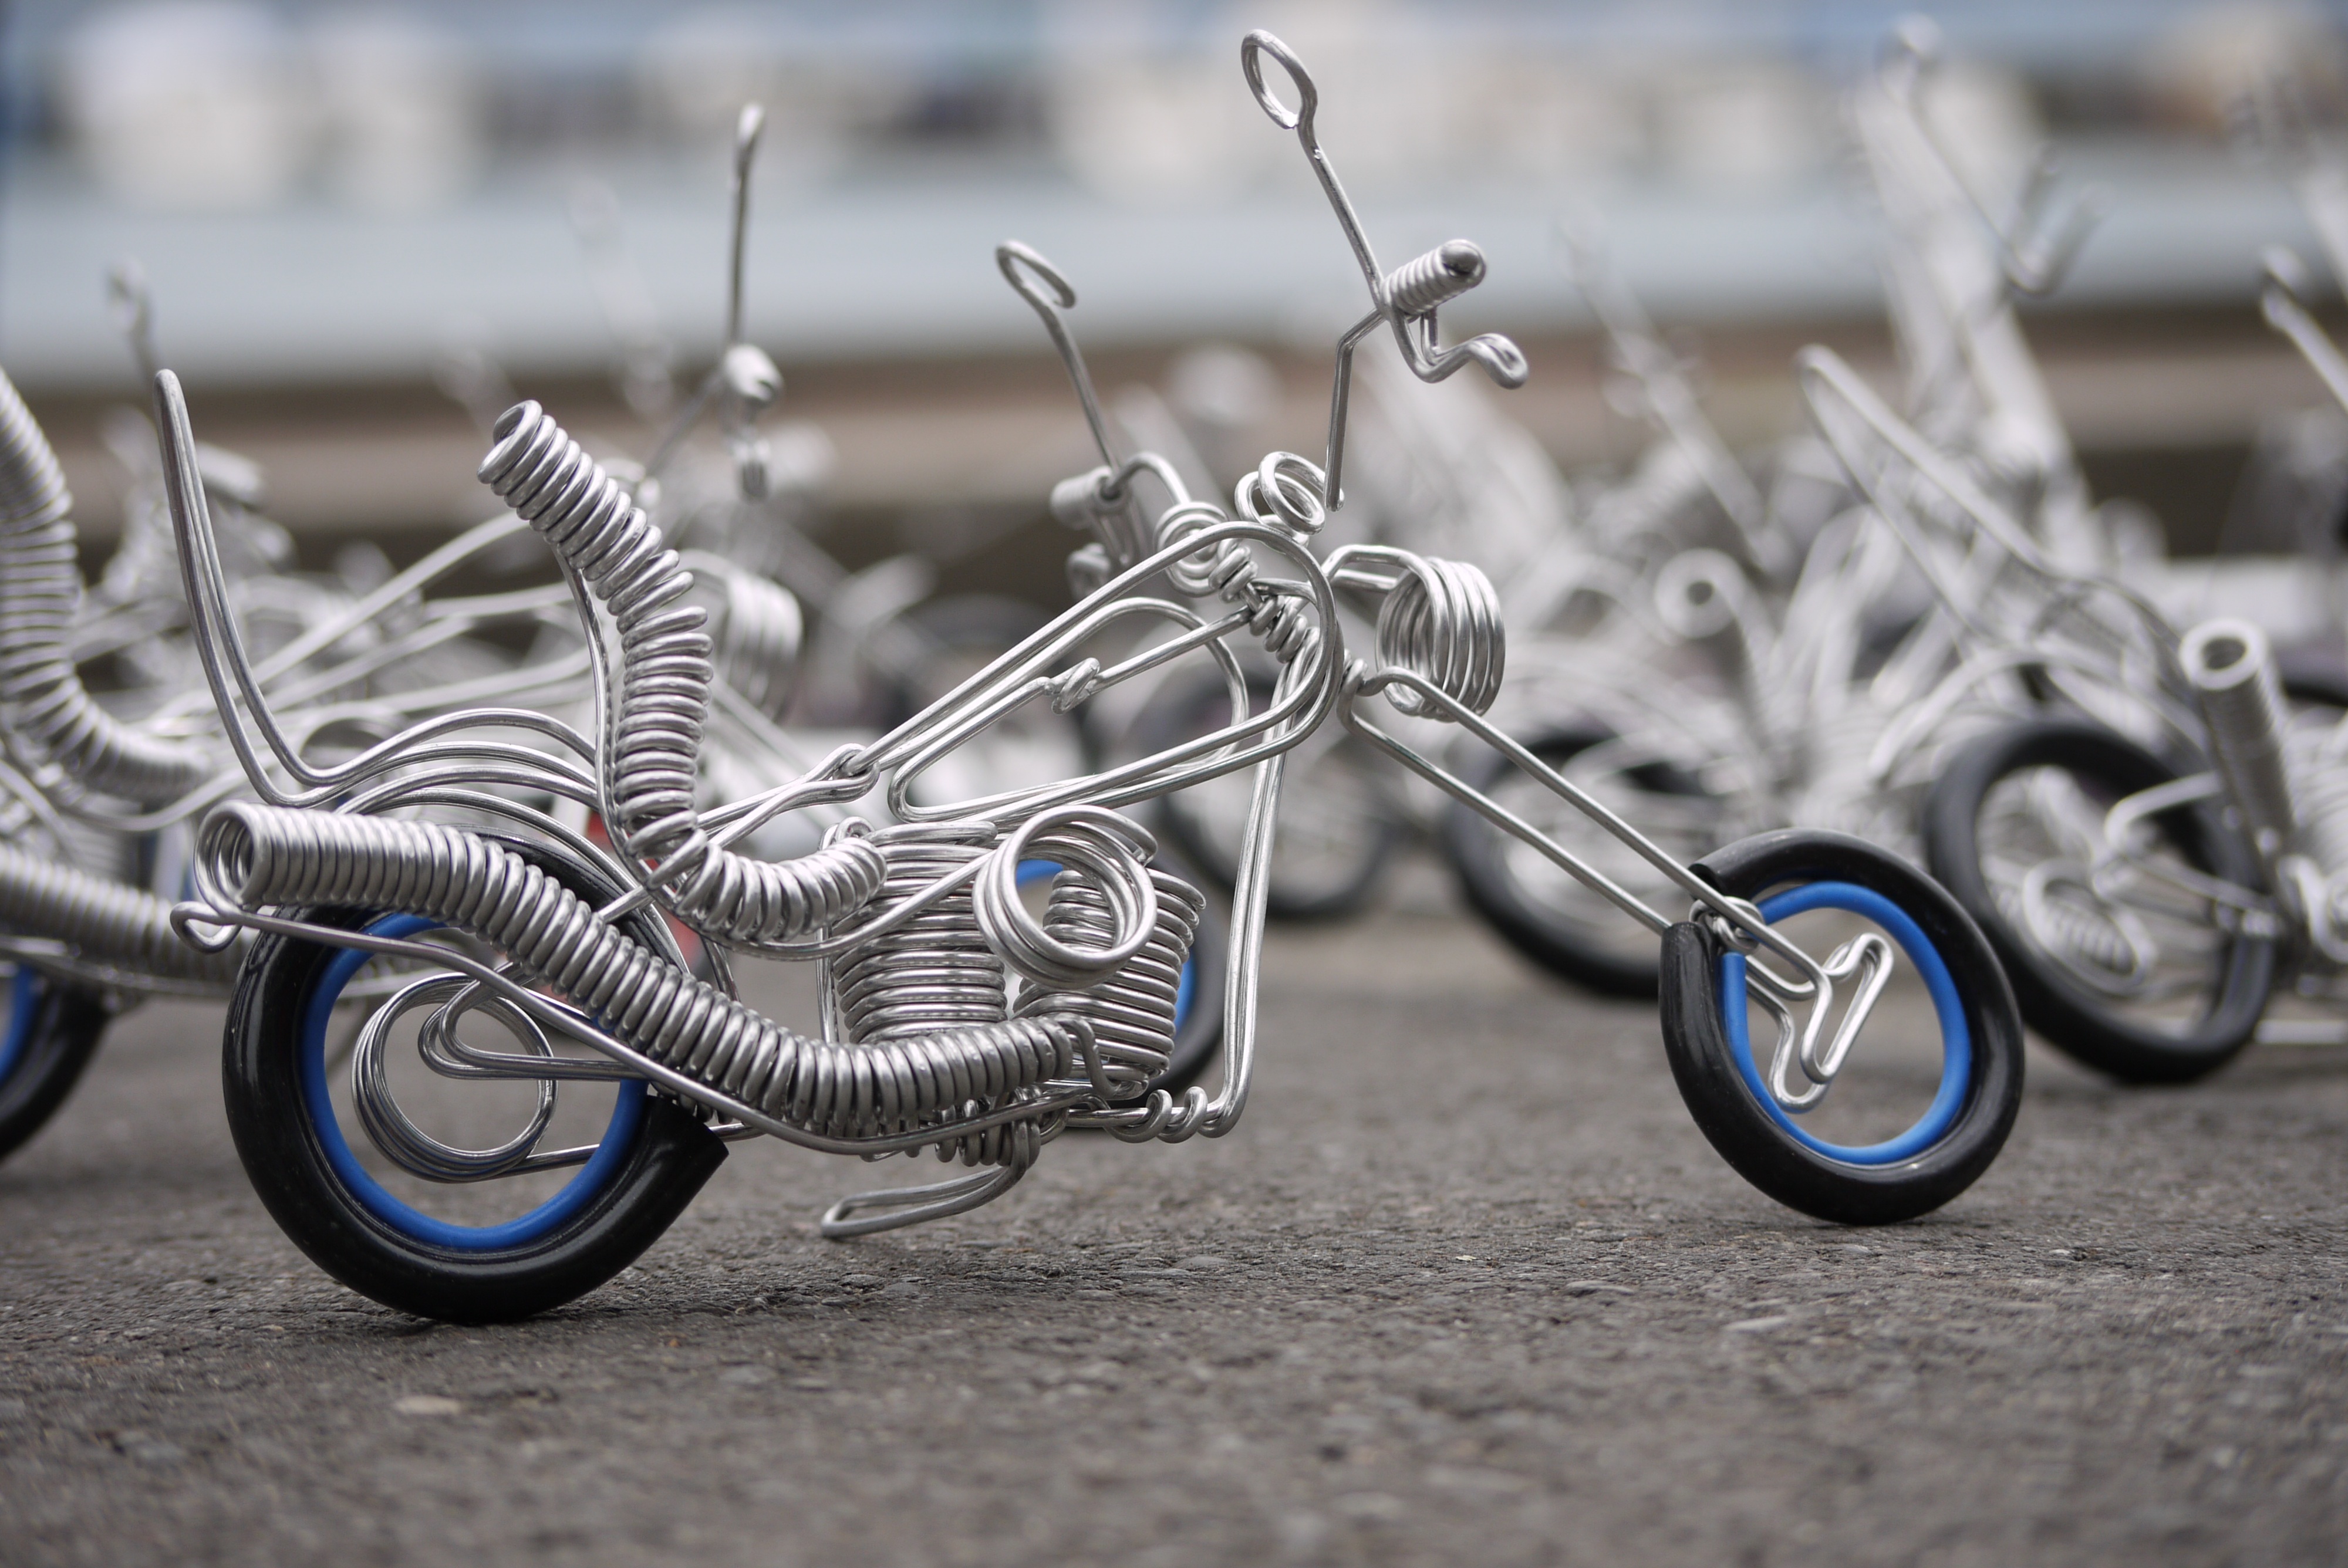
creative, wheel, bicycle, vehicle, motorcycle, metal, artist, davidson, moto, exposition, germany, chopper, harley, aluminium, cruiser, lindau, land vehicle, bmx bike